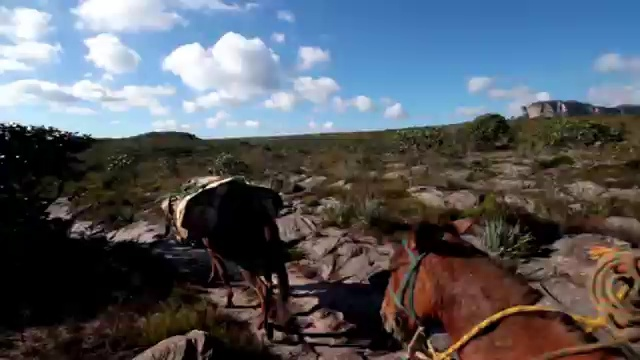
Fire: no
Smoke: no